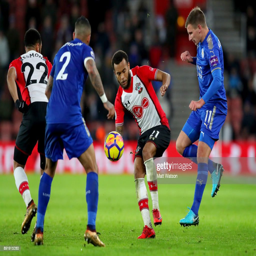
football player during the match .